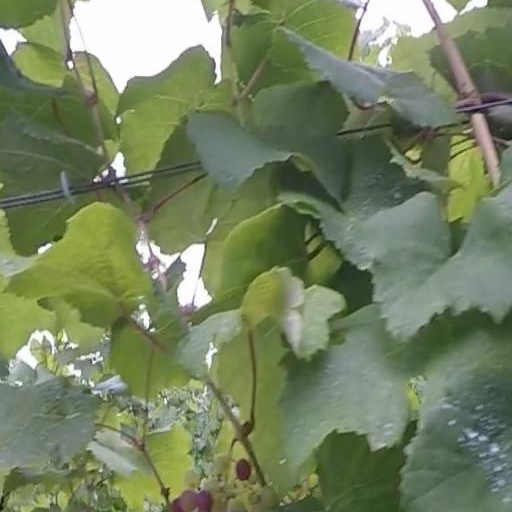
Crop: grape